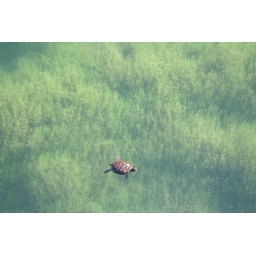
one of 5 turtles who hung around in the river below the deck of the great hall.